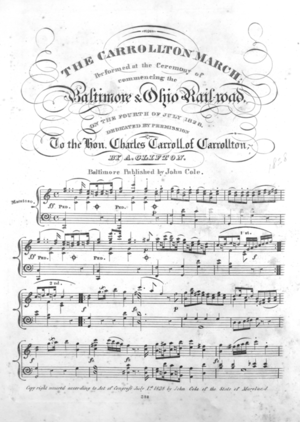
Le terme train song, littéralement « chanson de train », désigne une chanson qui a pour thème le train ou le chemin de fer. Ce style de chanson est apparu en même temps que les premiers chemins de fer dans le premier tiers du XIXᵉ siècle. Le thème du train est présent dans certaines chansons populaires, comme pour City of New Orleans de Steve Goodman. Les train songs ont fait l'objet de compilations, avec par exemple Classic Railroad Songs en 2000.